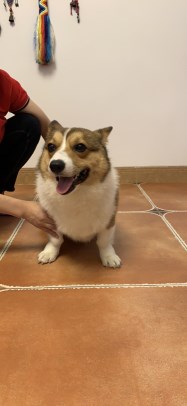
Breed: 2909-n000116-Cardigan